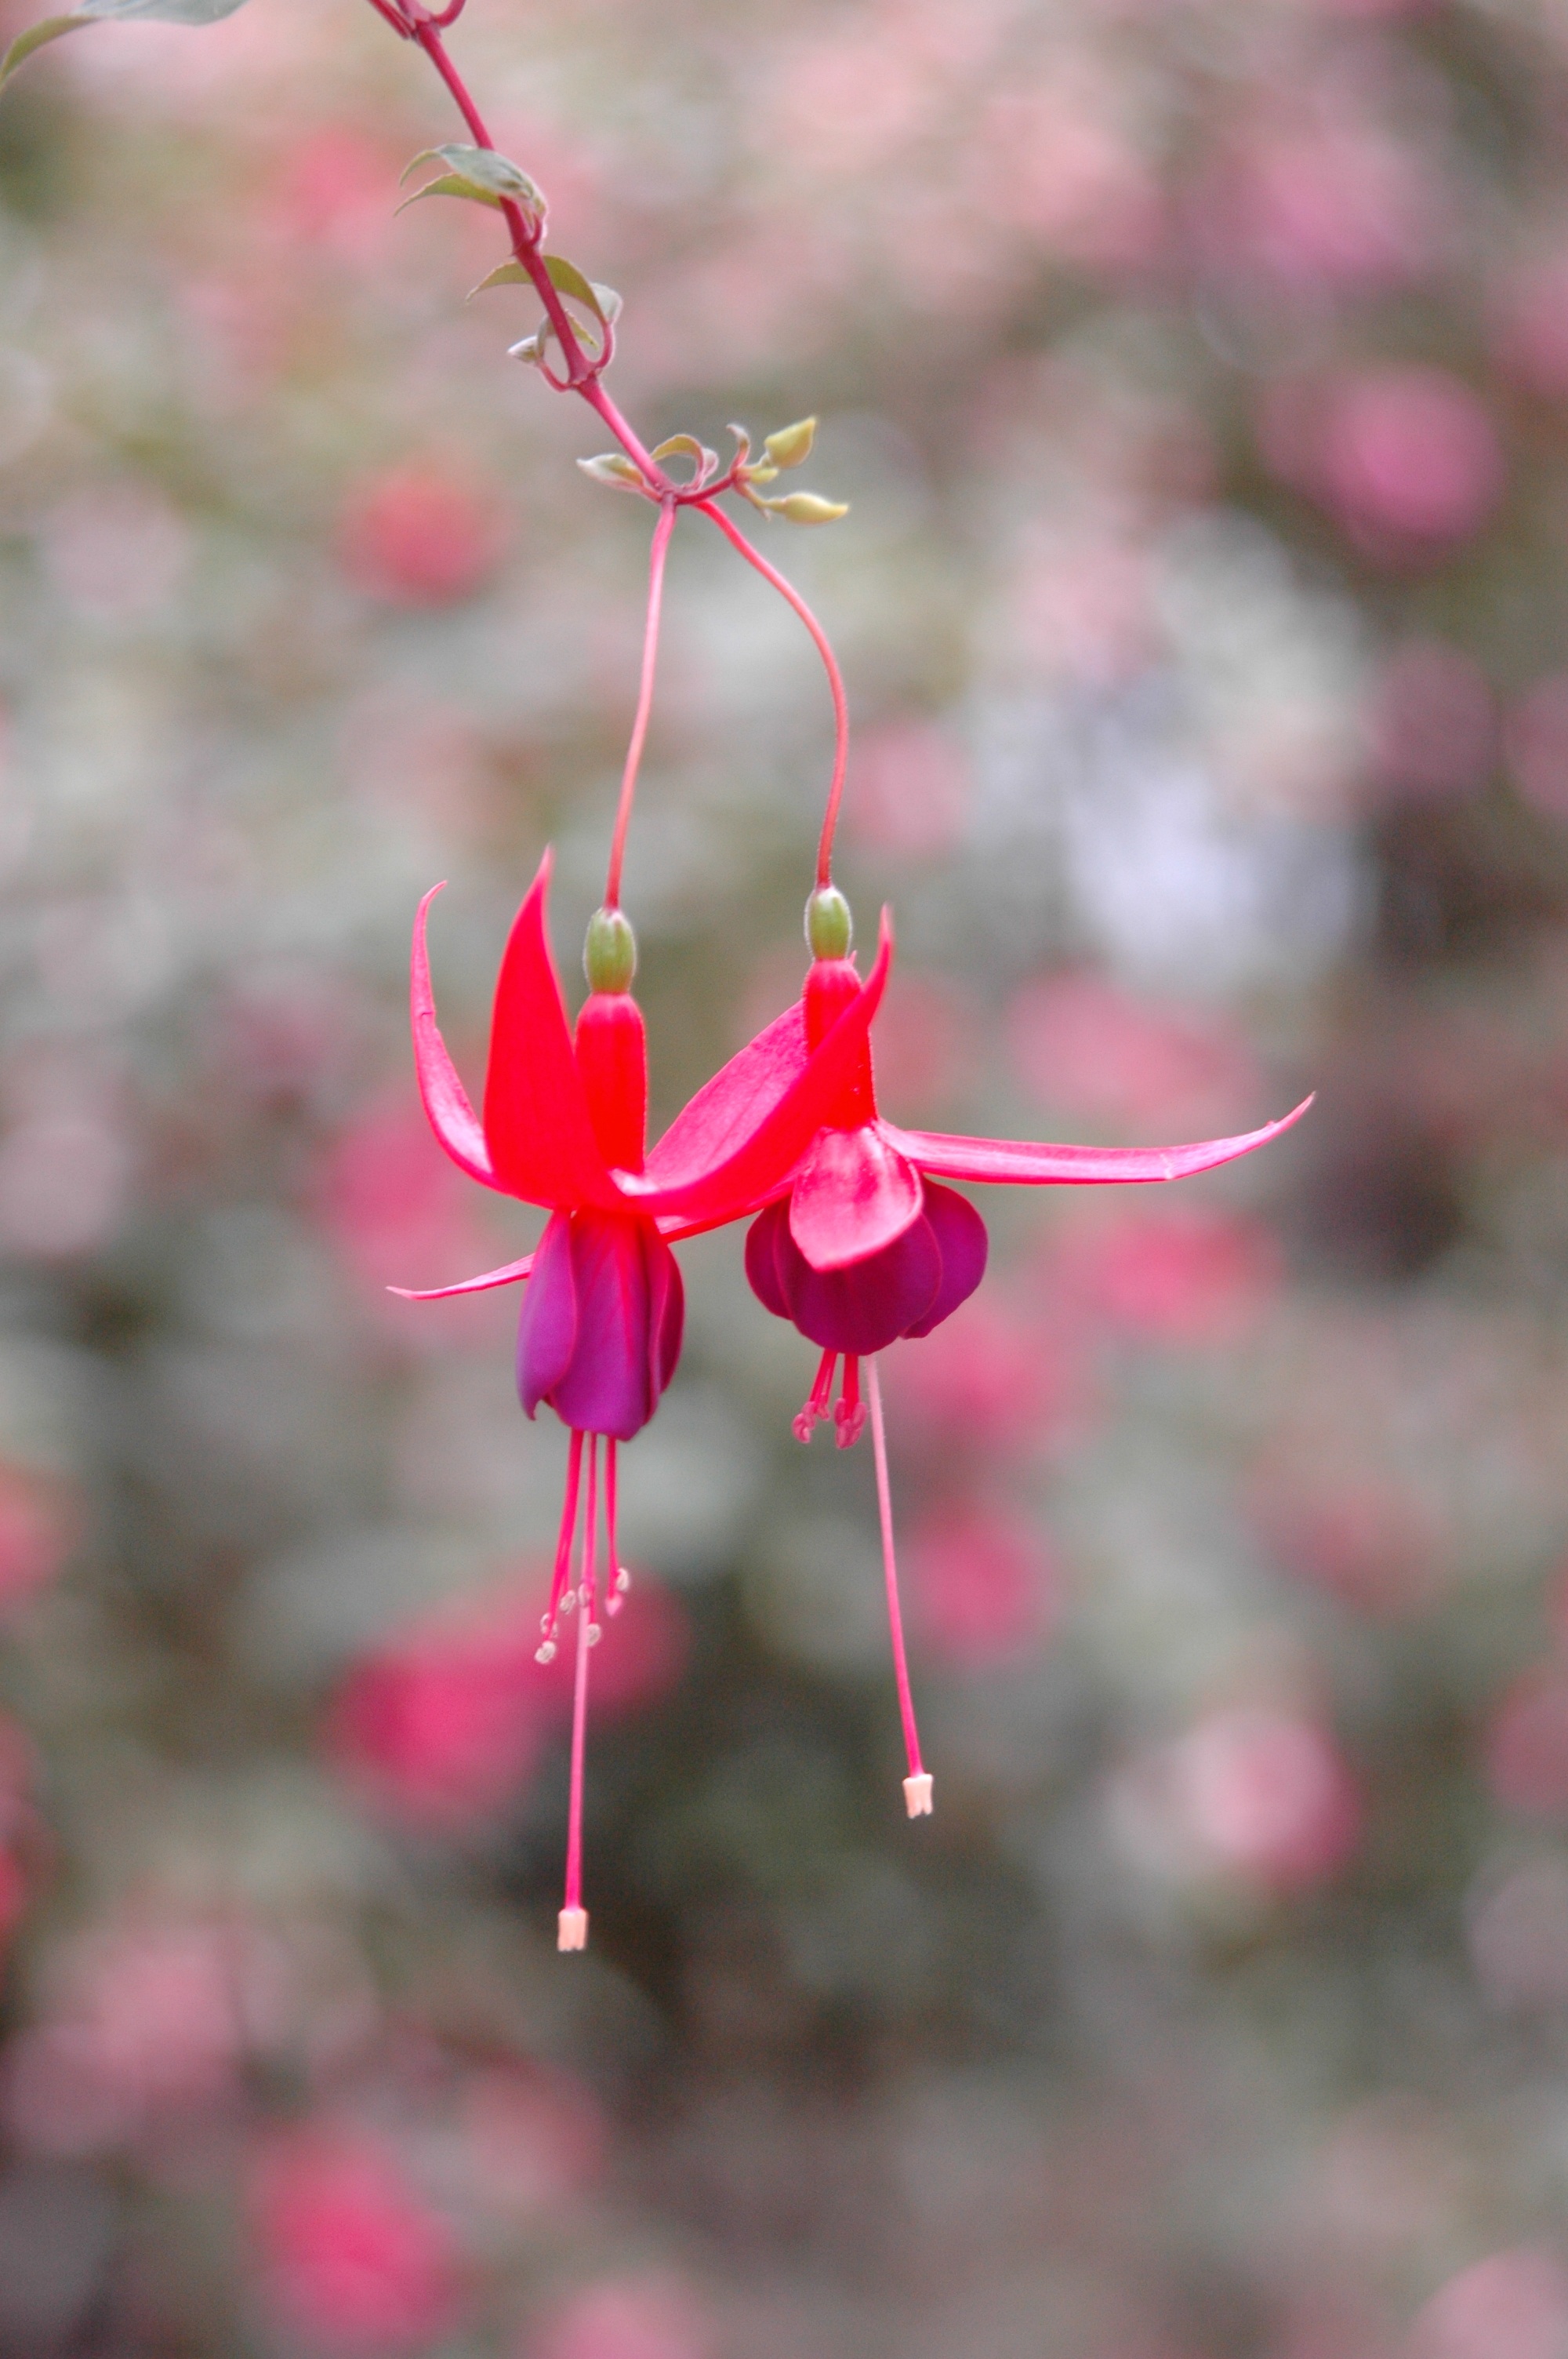
nature, blossom, plant, leaf, flower, petal, spring, red, botany, pink, flora, plants, flowers, fuchsia, macro photography, flowering plant, plant stem, land plant, angel earrings, cascading plants